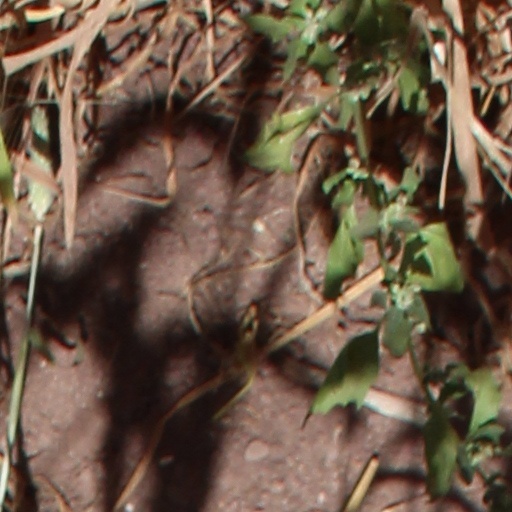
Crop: wheat